Funchal

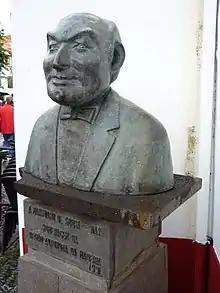
Maximiano de Sousa

Madeira Airport, often known as Funchal Airport (code: FNC) and officially Cristiano Ronaldo International Airport, is located east of the city, in the municipality of Santa Cruz. The airport was one of the most dangerous airports in the world due to the limited flat space in close proximity to cliffs, but the extension of the runway on concrete pillars in the sea has improved safety. It served more than 5 million passengers as of 2024.